Jerry's Girls

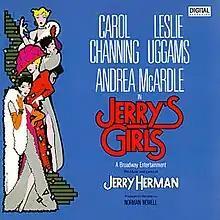
Original Cast Recording

Jerry's Girls is a musical revue based on the songs of composer/lyricist Jerry Herman.